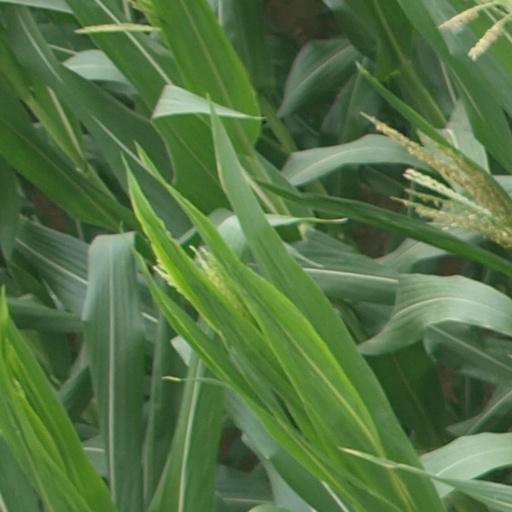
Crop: maize; corn